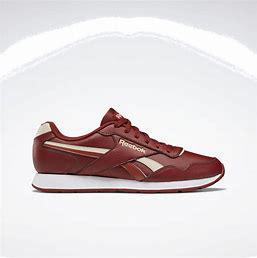
Brand: Reebok
Model: Royal Glide